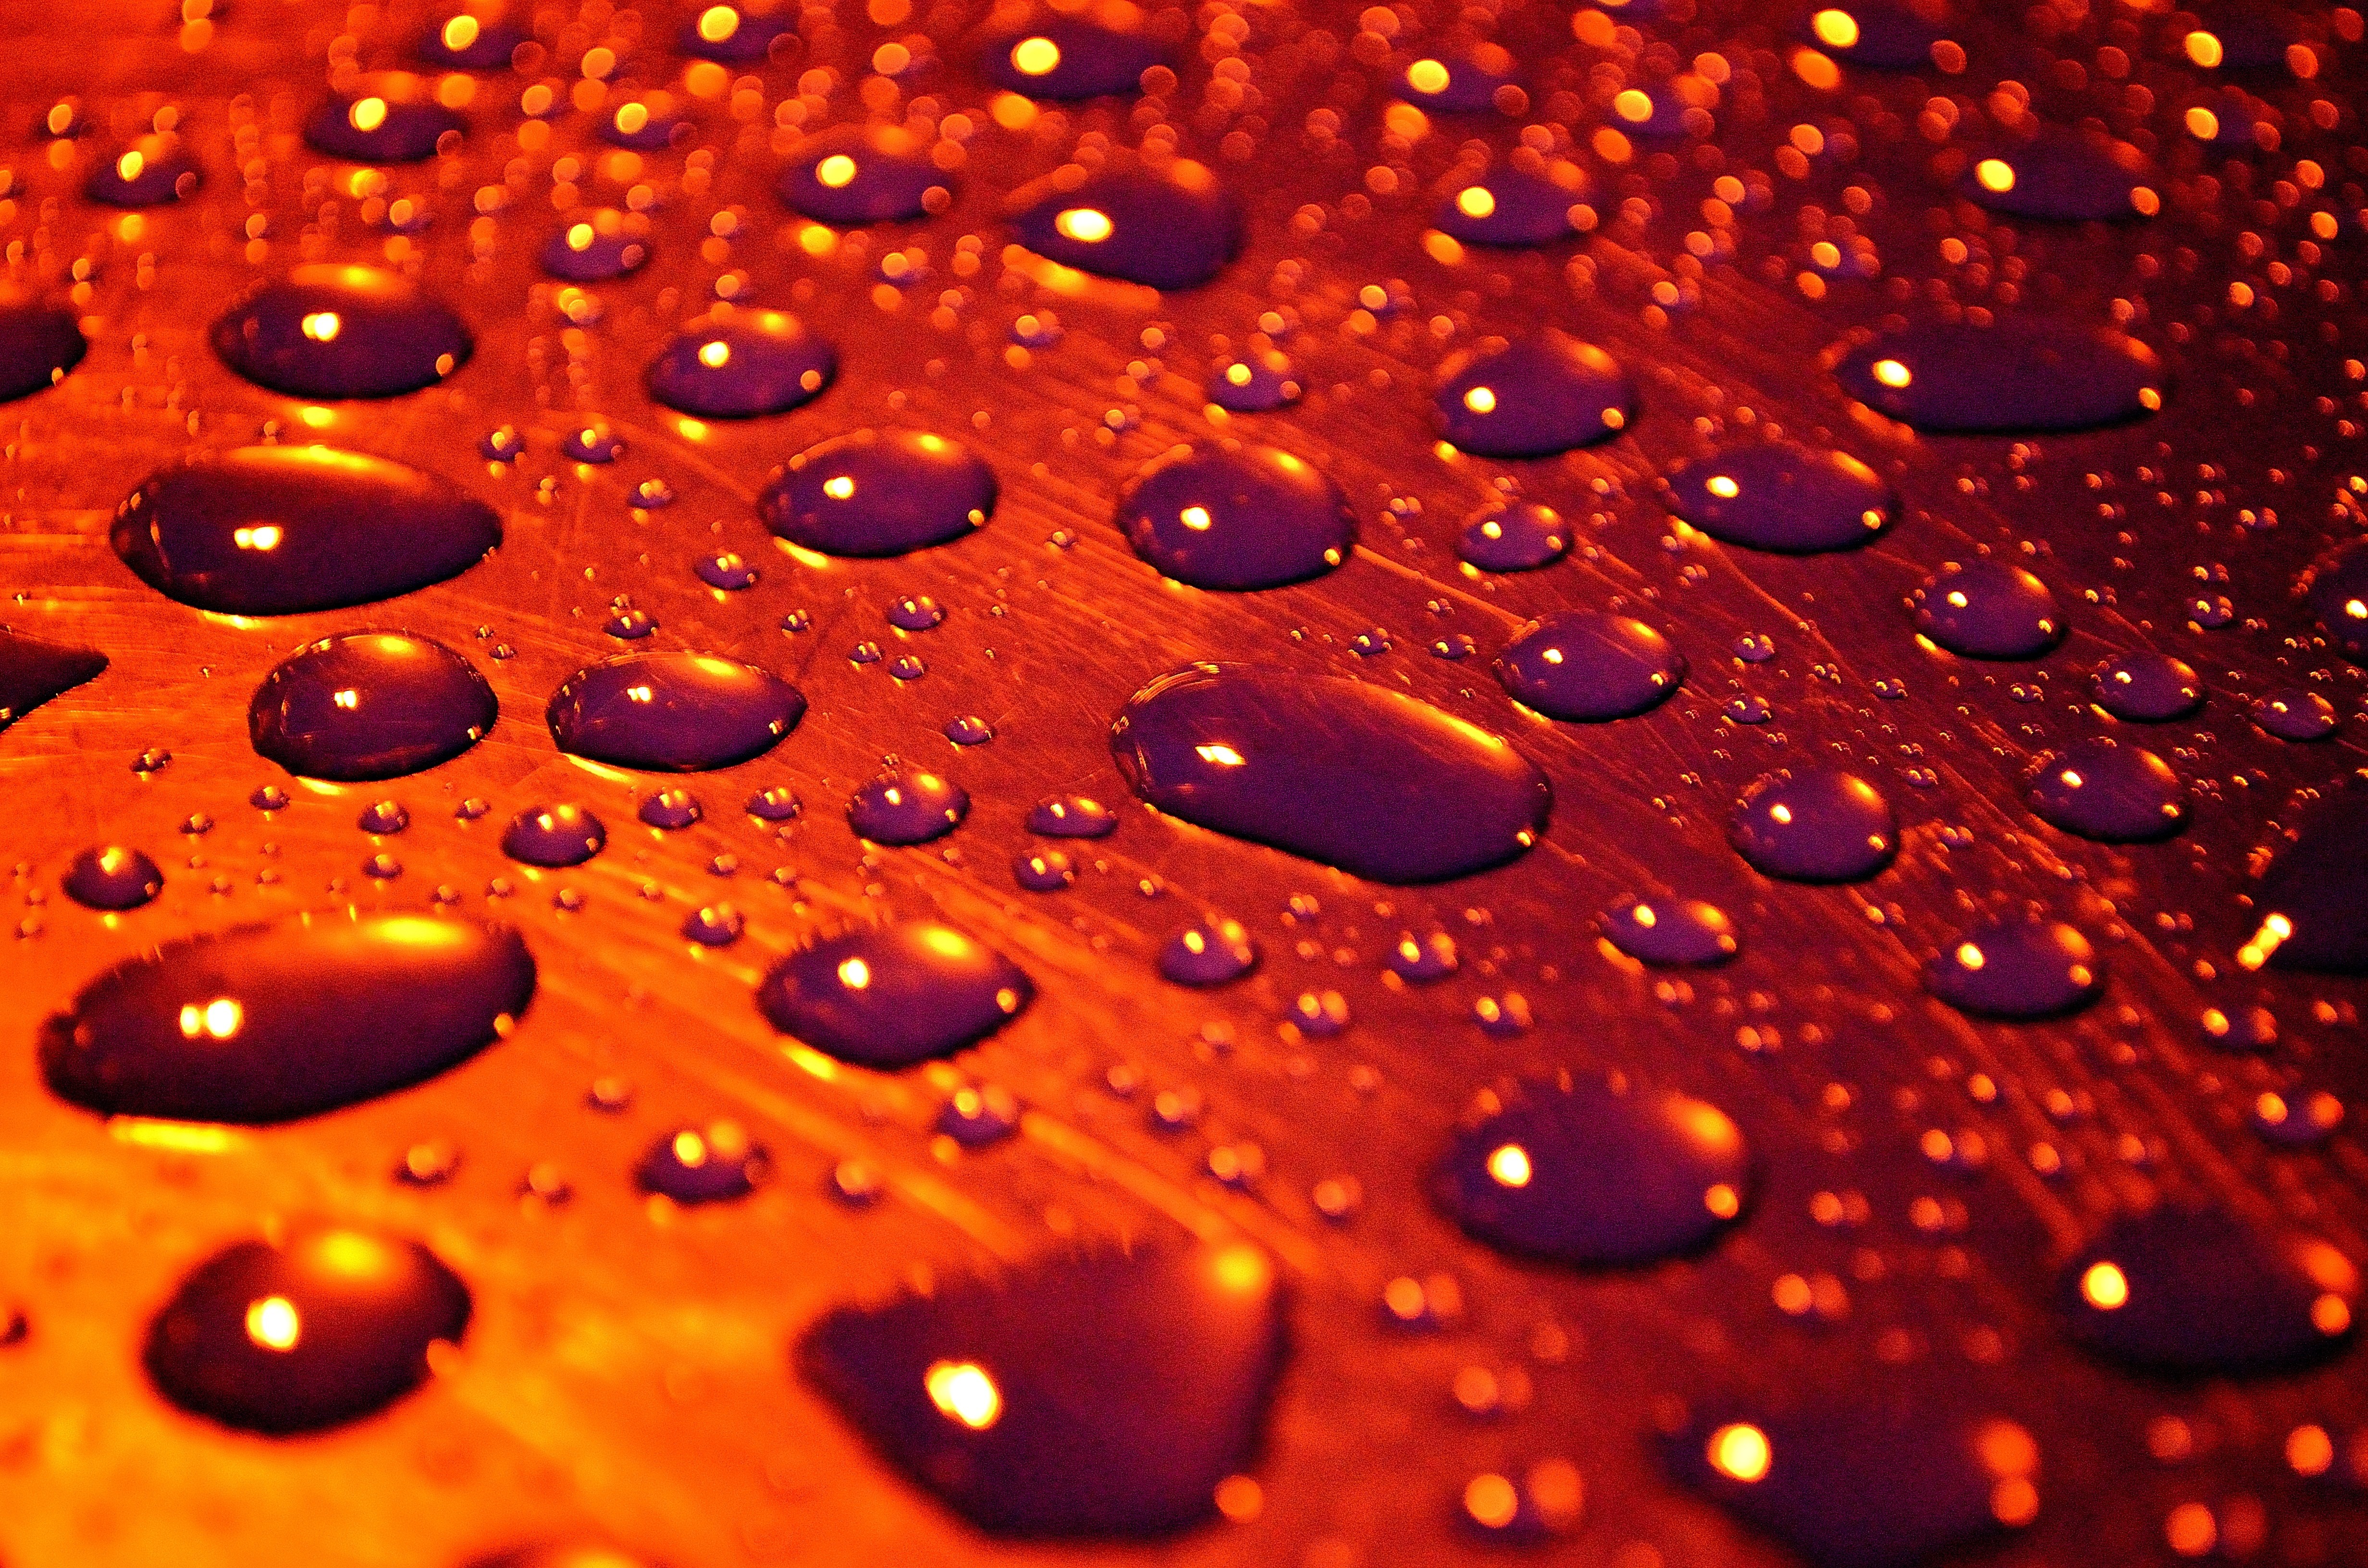
water, drop, rain, leaf, flower, petal, pattern, red, macro, circle, close up, background, seasons, drops, macro photography, computer wallpaper